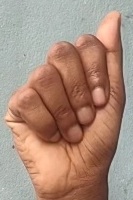
ASL sign: A